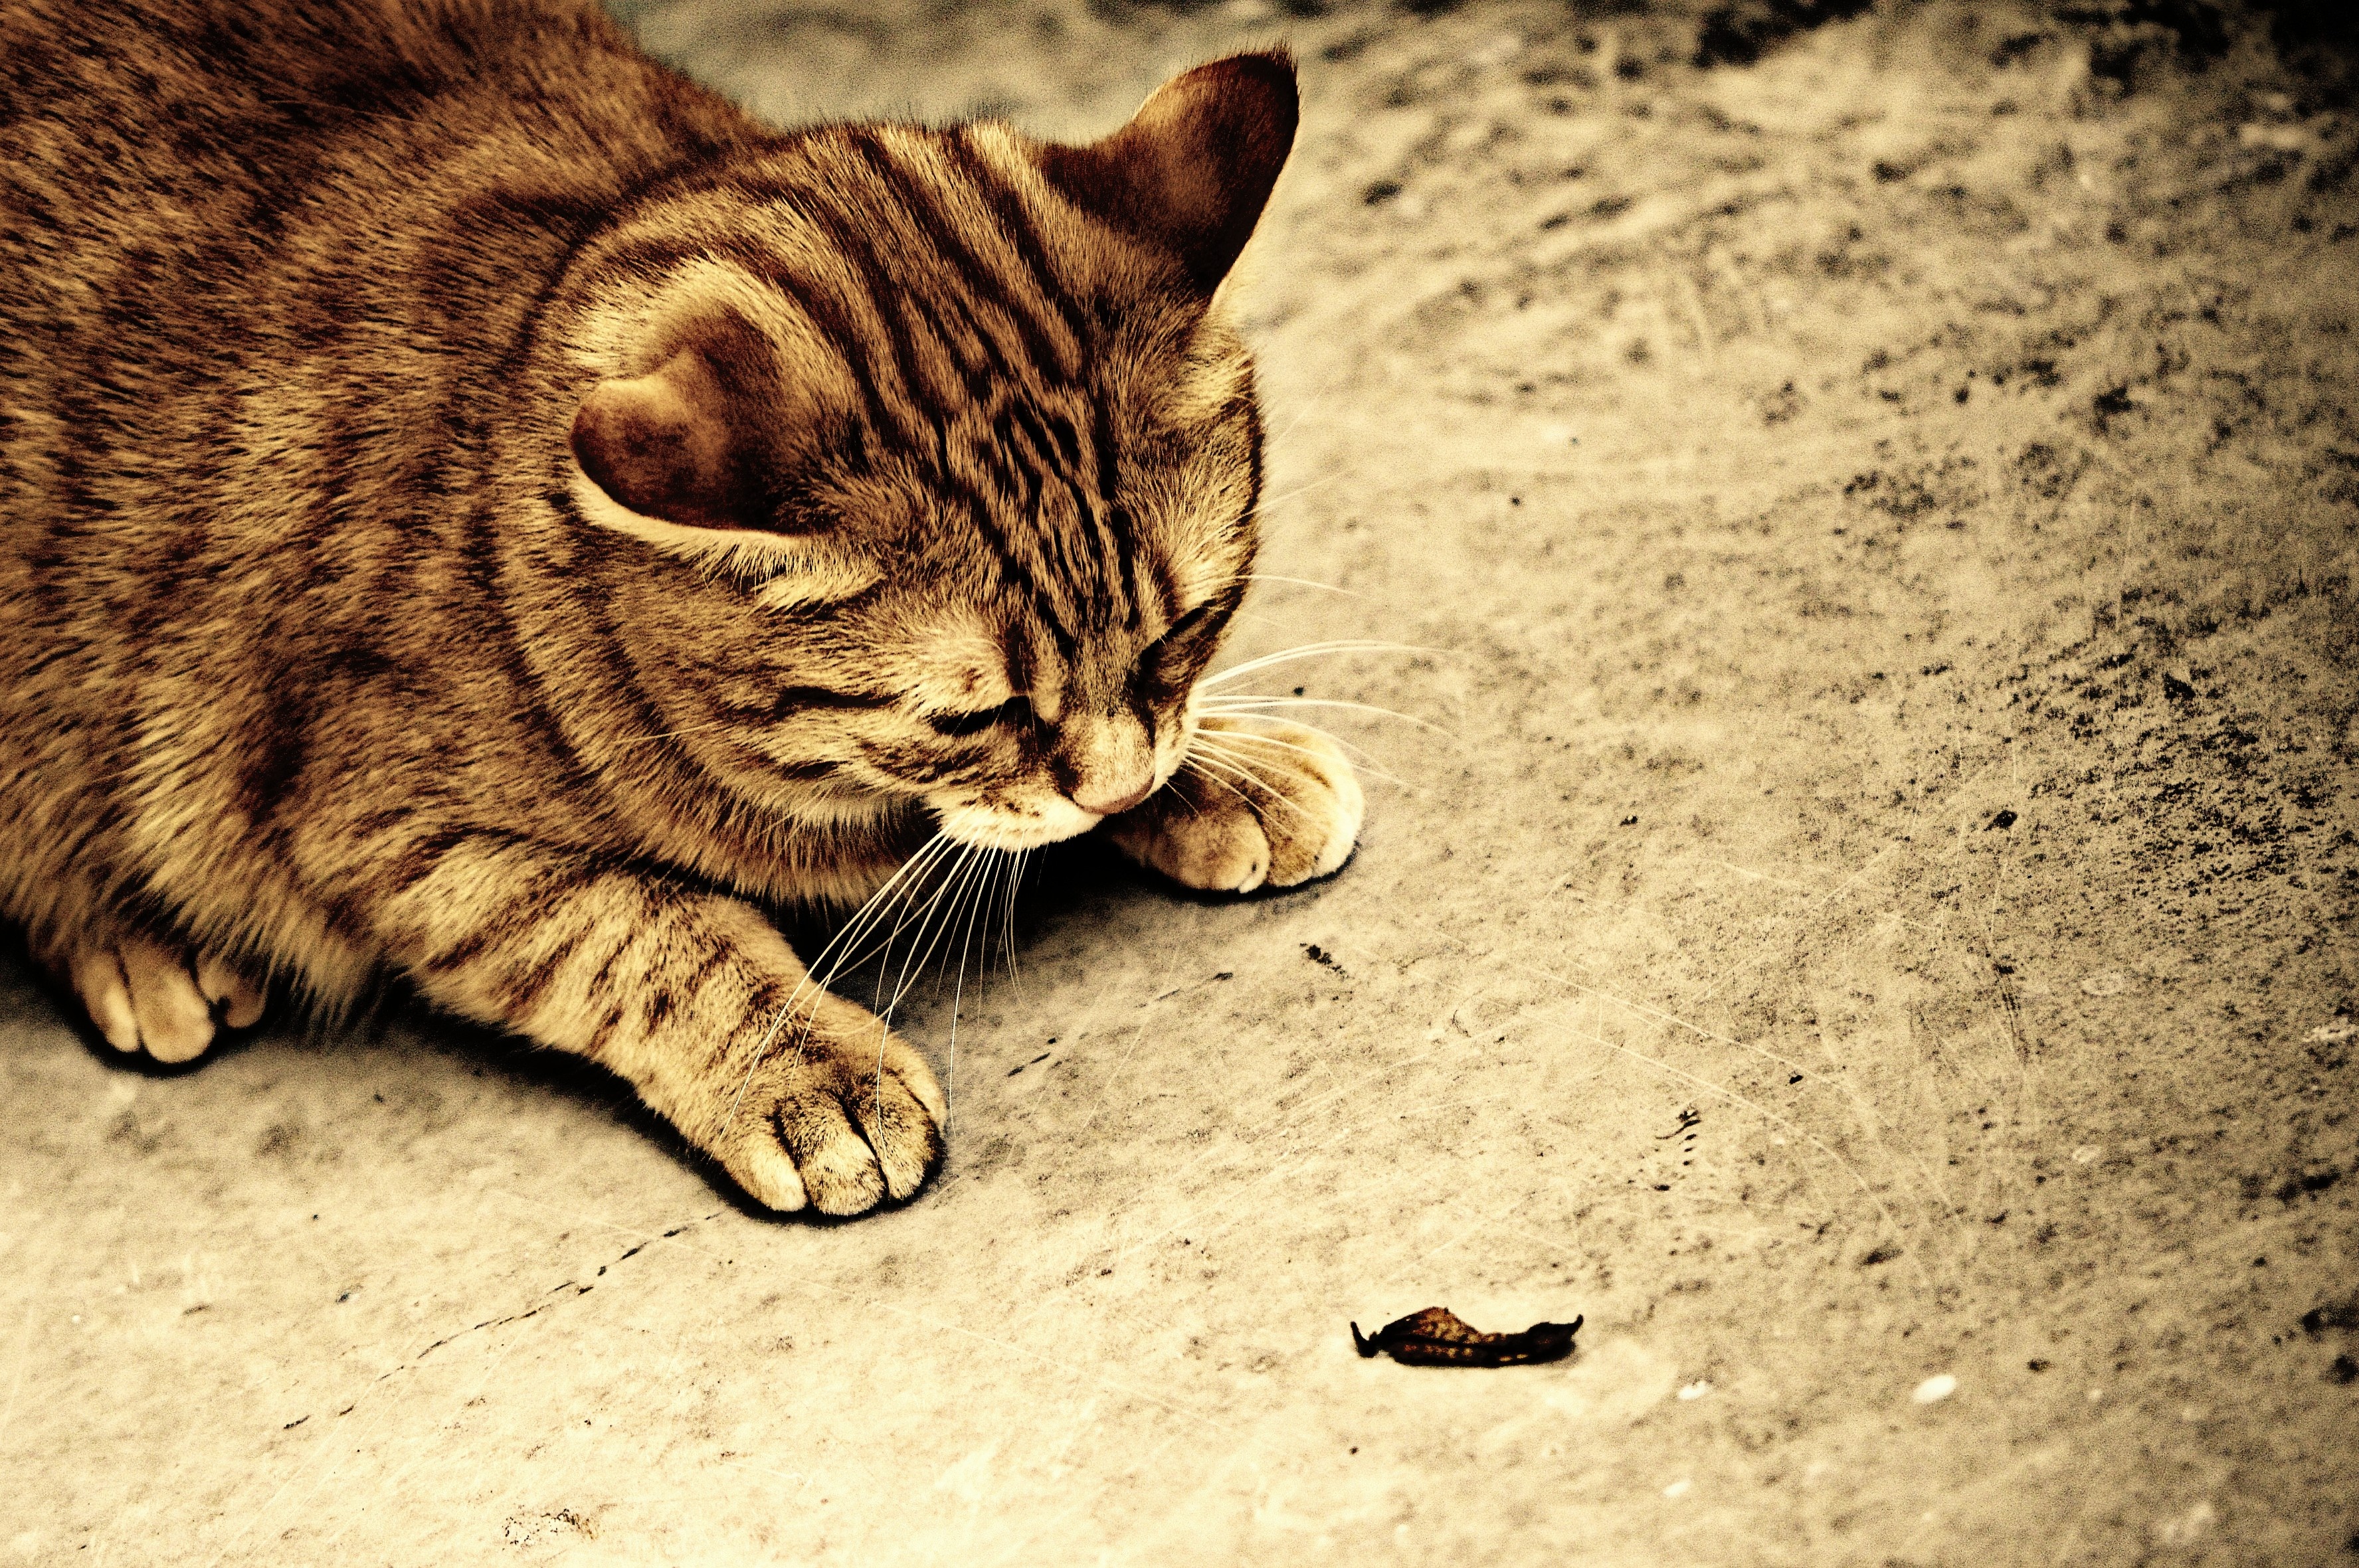
sweet, animal, cute, pet, fur, kitten, cat, mammal, fauna, playful, close up, sepia, whiskers, tiger, adidas, vertebrate, cuddly, animal world, domestic cat, mackerel, cat face, young cat, red cat, tabby cat, bengal, european shorthair, wild cat, small to medium sized cats, cat like mammal